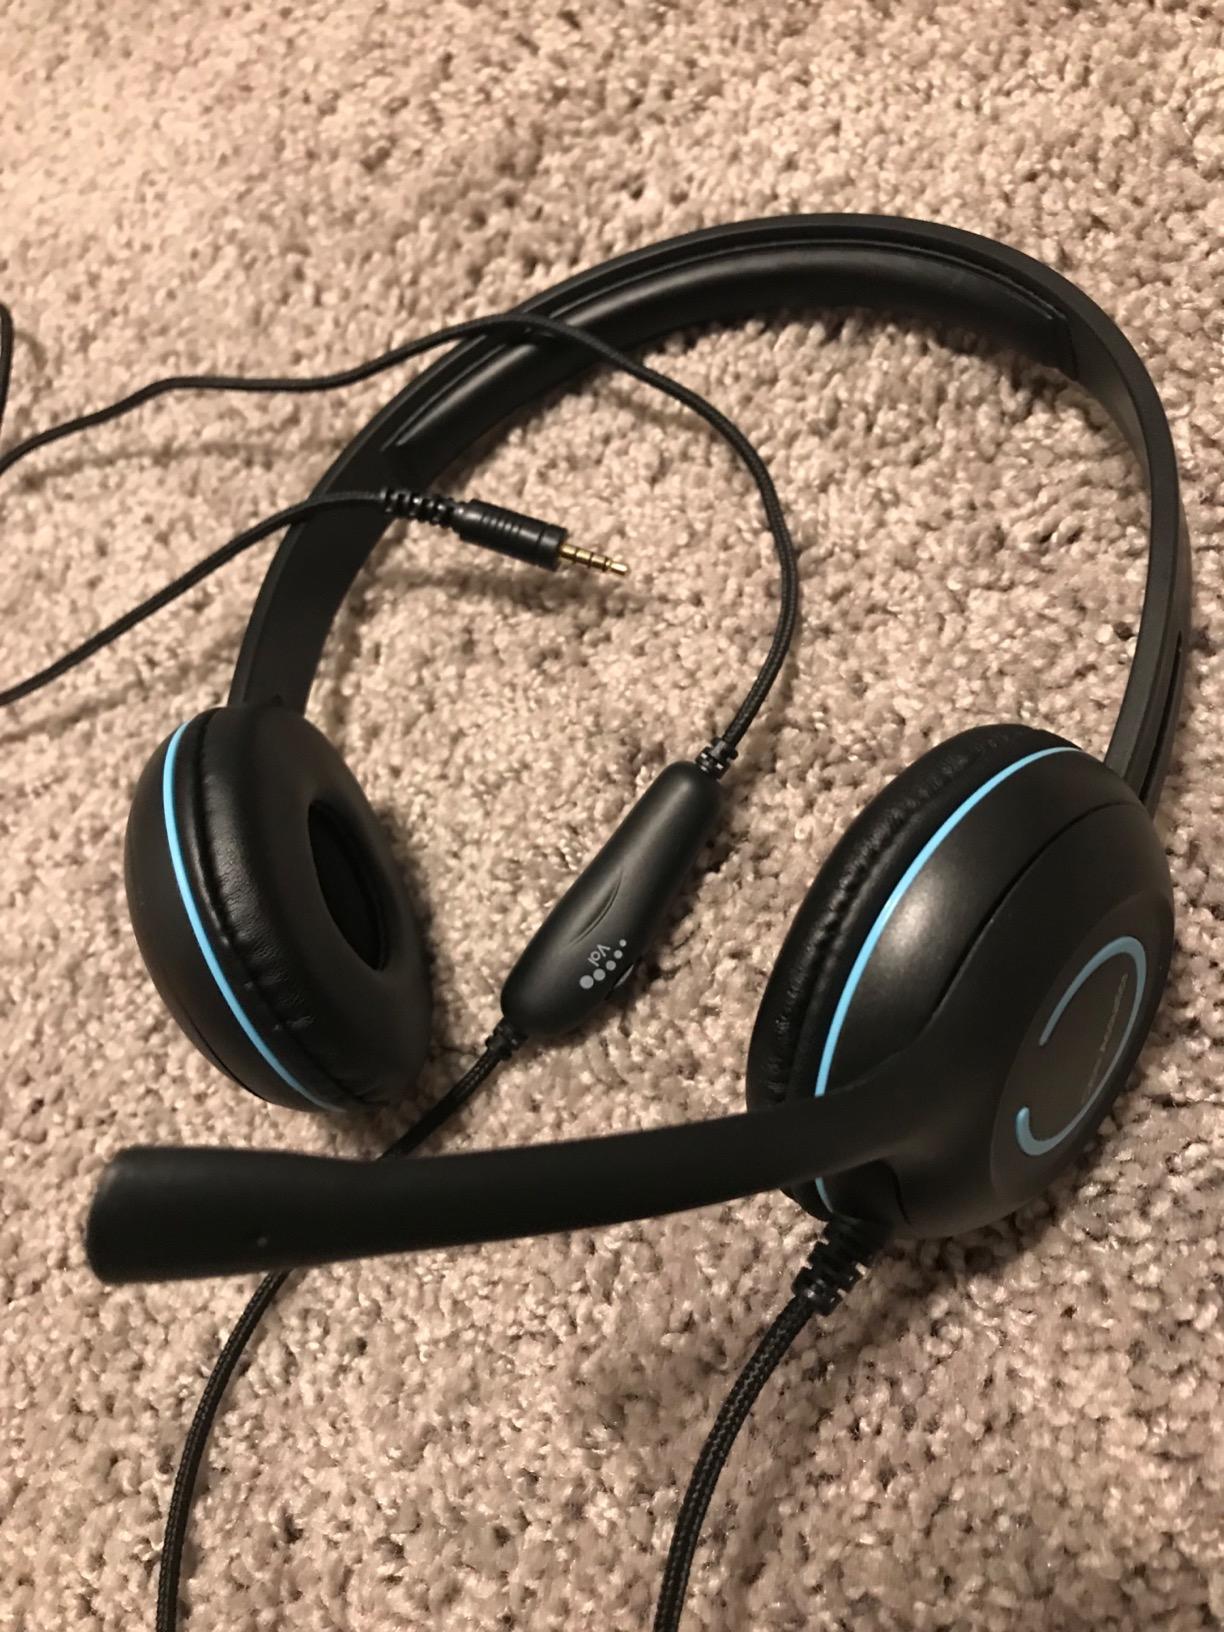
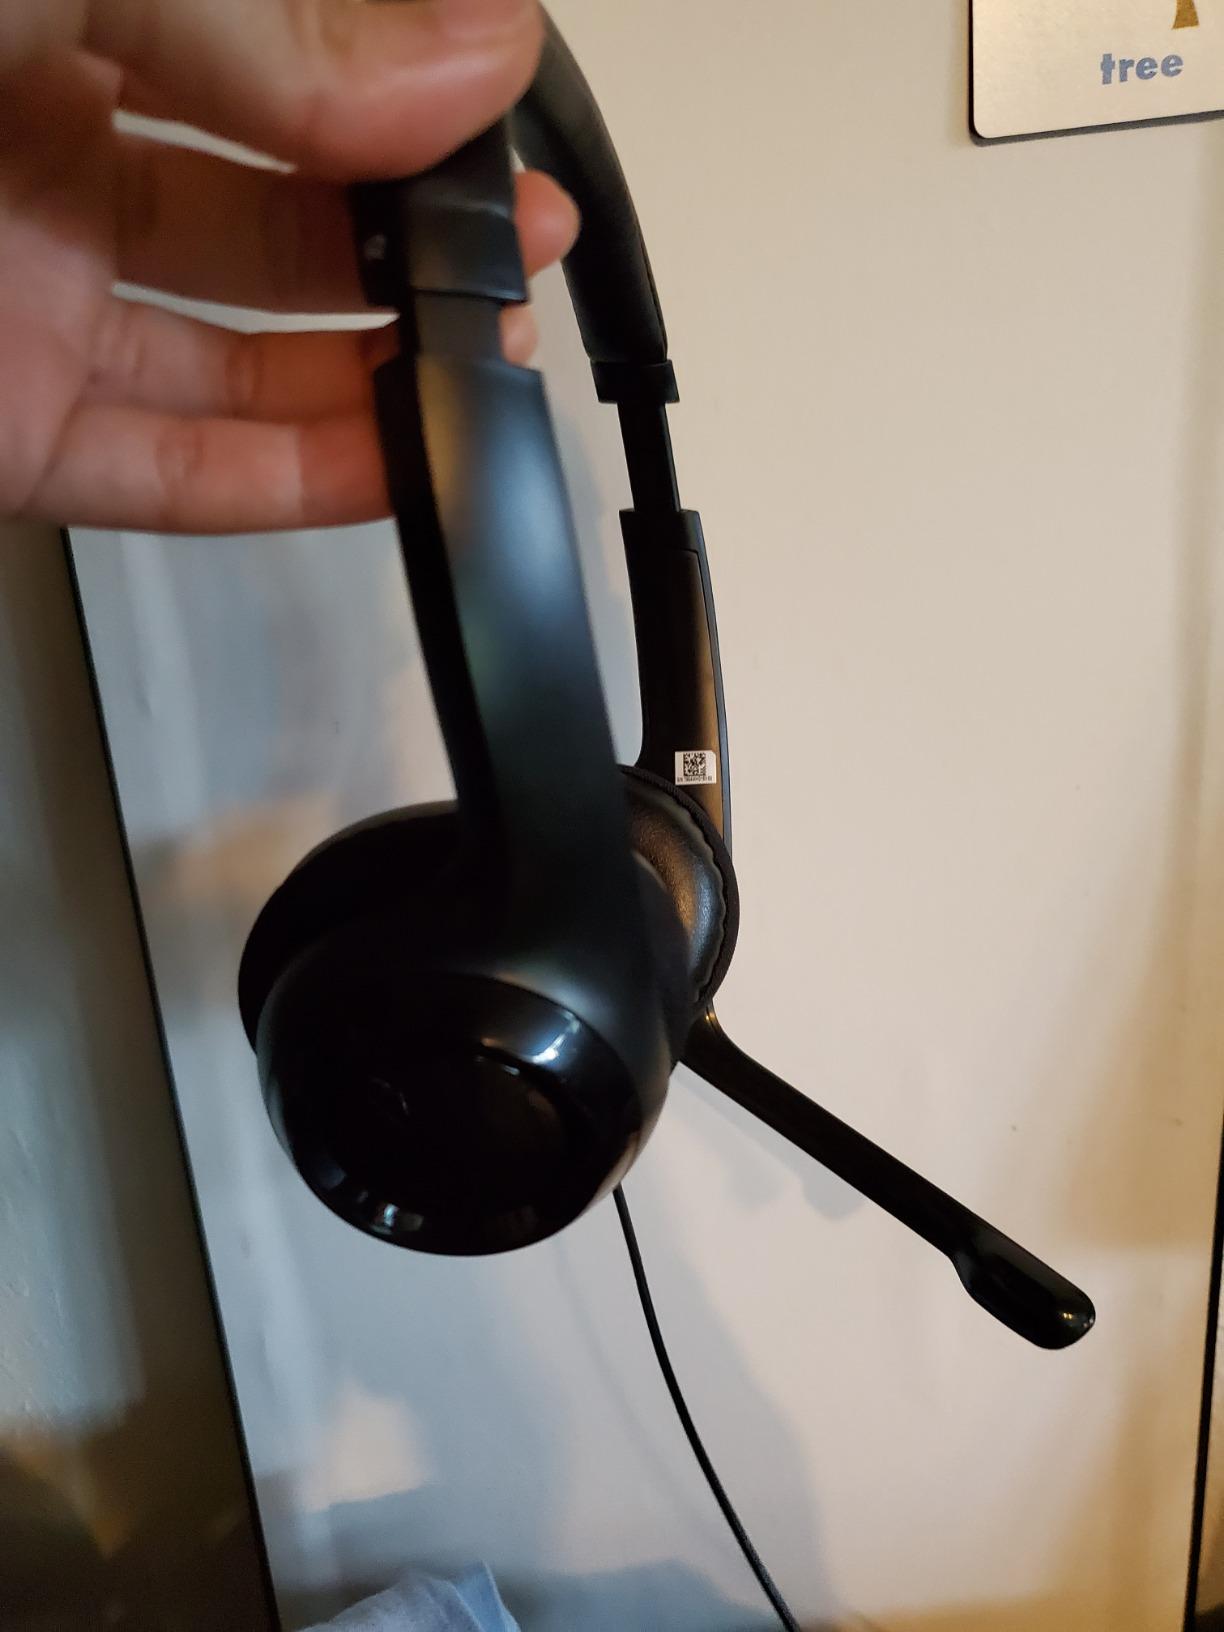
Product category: headphones
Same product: no